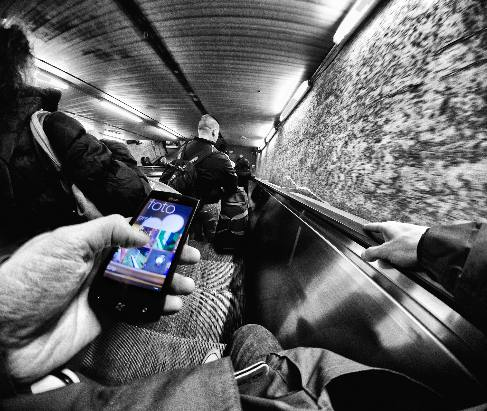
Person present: Yes